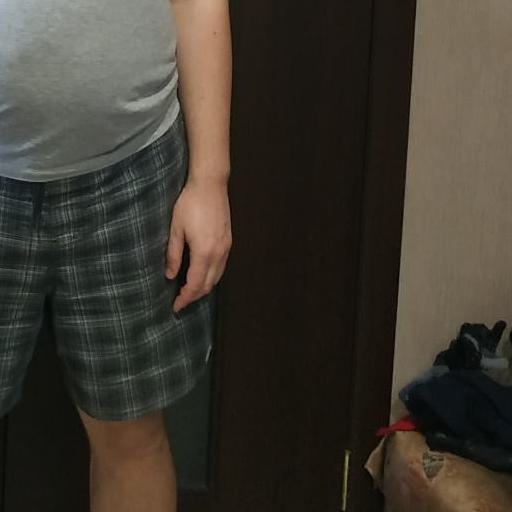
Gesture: no_gesture